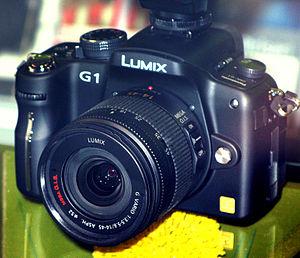
Le Panasonic Lumix DMC-G1 est le premier appareil photographique hybride conçu selon le système Micro Four Thirds. Le G1 est similaire aux appareils reflex au format Four Thirds, mais remplace le chemin optique complexe nécessité par le viseur optique par un viseur électronique affichant une image live view directement issue du capteur. La suppression du miroir et du viseur optique permet d'avoir des boîtiers plus petits et plus légers, tandis que le chemin optique moins complexe permet également d'avoir des objectifs plus compacts et plus légers.
Le système Micro Four Thirds ou Micro quatre tiers est un système photographique créé par Olympus et Panasonic reposant sur des appareils photographiques compacts à objectifs interchangeables, annoncé le 5 août 2008. Les deux concepteurs initiaux sont rejoints en 2014 par Kodak.